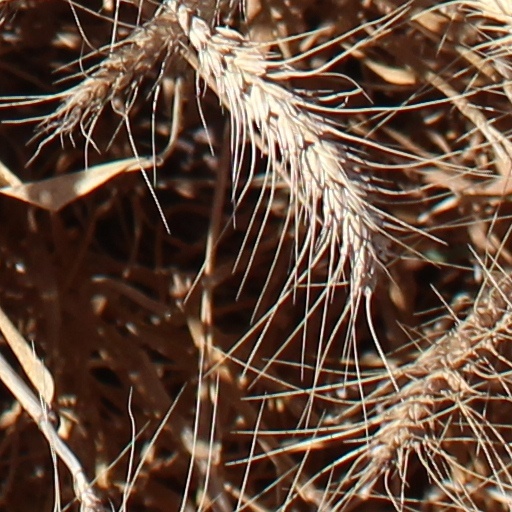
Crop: wheat